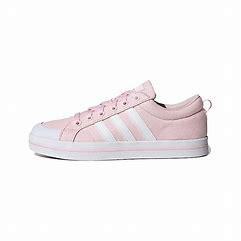
Brand: adidas
Model: neo Adidas NEO Bravada